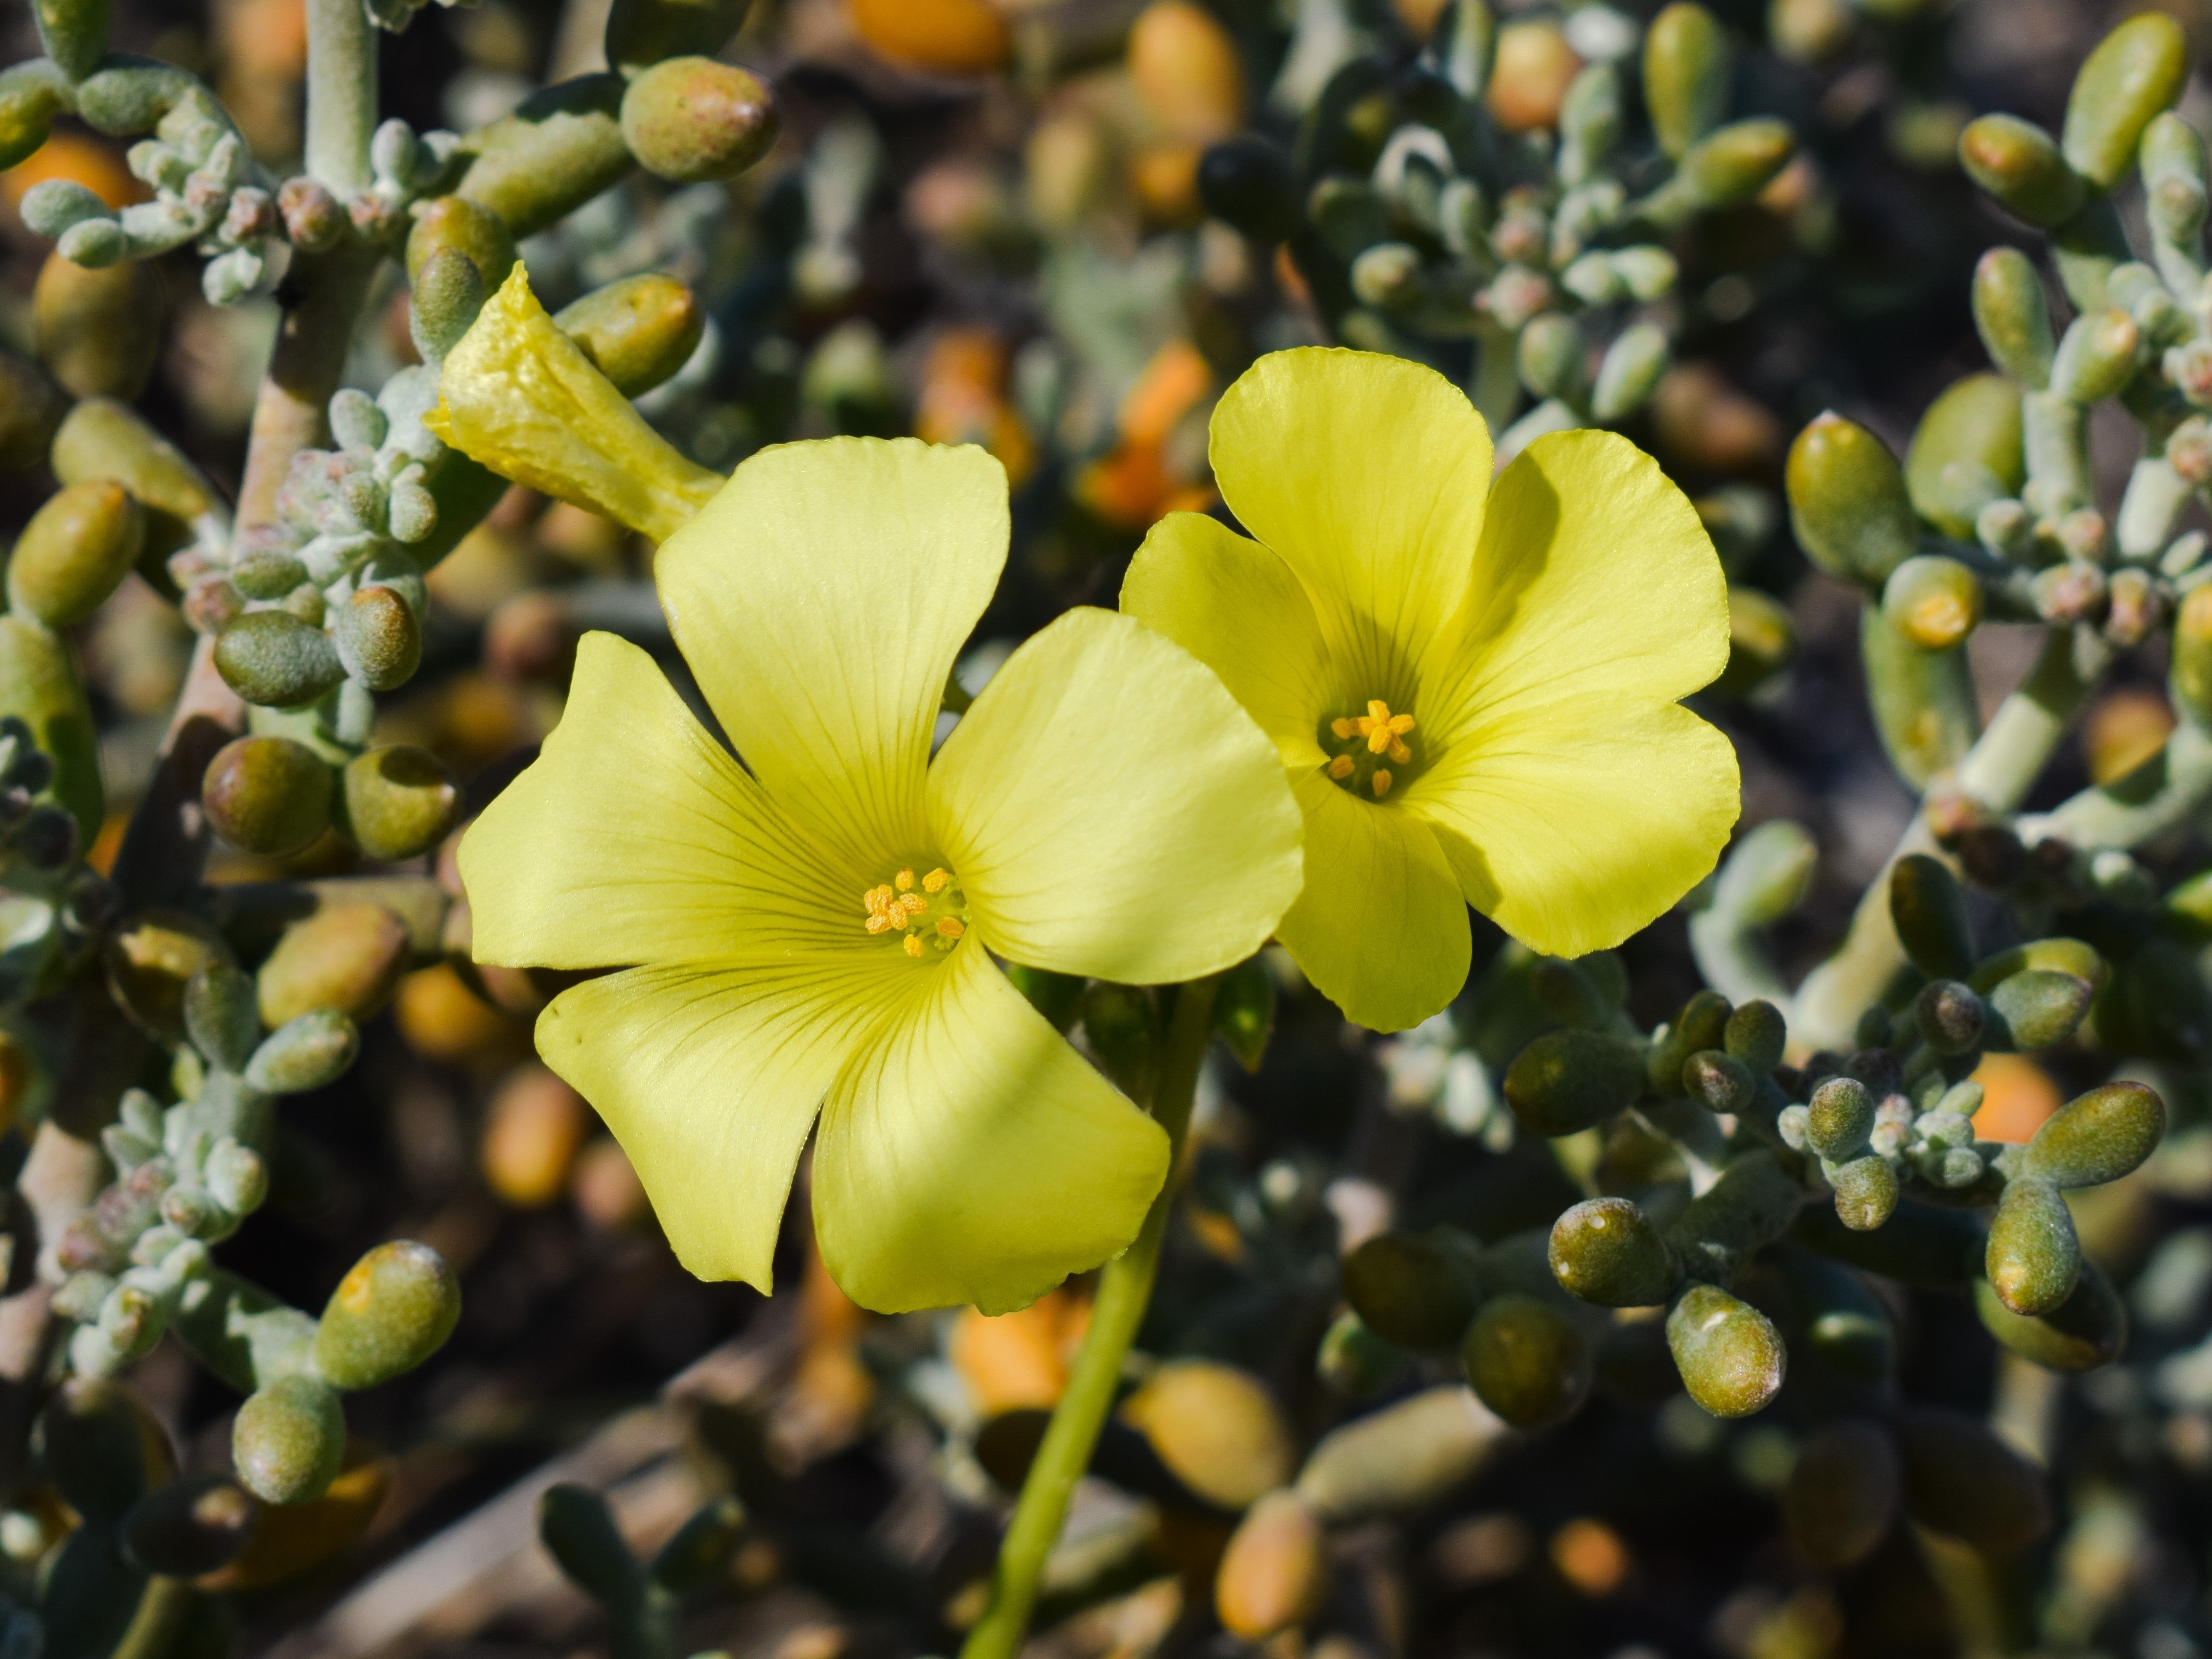
nature, blossom, plant, field, meadow, leaf, flower, petal, bloom, food, green, produce, crop, color, botany, yellow, flora, wildflower, close up, shrub, bright, stamens, macro photography, flowering plant, land plant